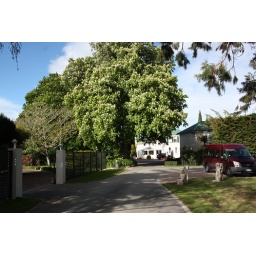
Lokking toward the house along the drive. The large tree in the foreground is a horse chestnut in bloom